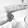
ASL letter: H